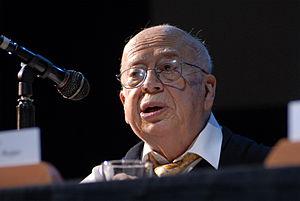
Gonzalo Rojas, né à Lebu le 20 décembre 1917 et mort le 25 avril 2011 à Santiago des suites d'un accident vasculaire cérébral, est un poète chilien. Il était considéré comme le plus important poète contemporain de son pays.